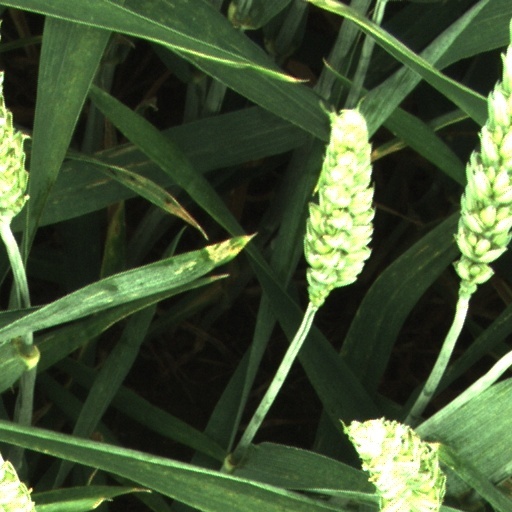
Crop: wheat